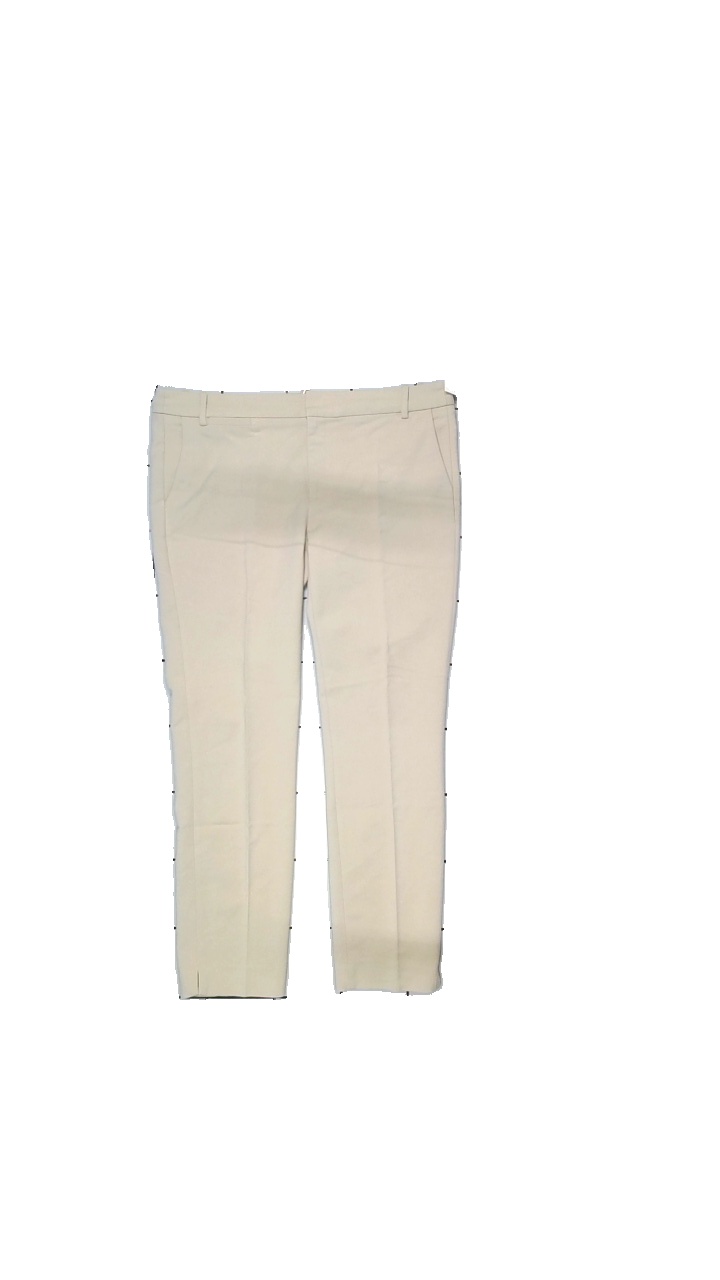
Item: Trousers (Ladies)
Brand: Zara
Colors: Beige
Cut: Regular
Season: All
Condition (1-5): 4
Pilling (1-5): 3
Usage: Reuse
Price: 50-100